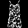
Label: Dress